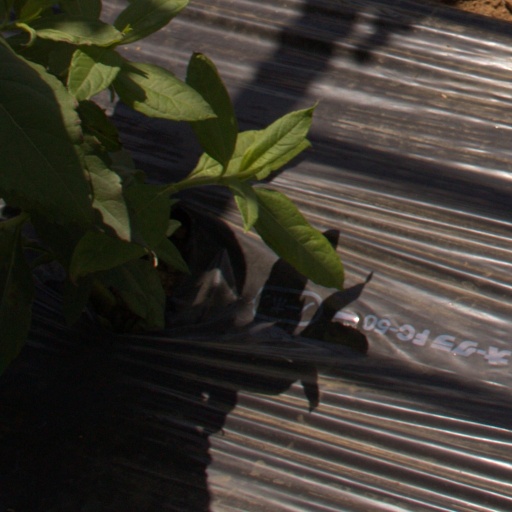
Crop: Jerusalem artichoke